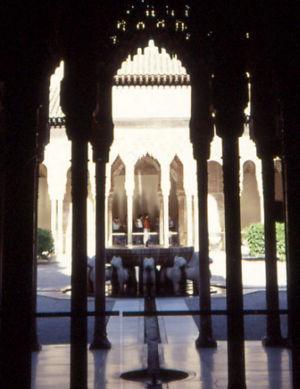
Palais ou édifice monumental peut désigner :